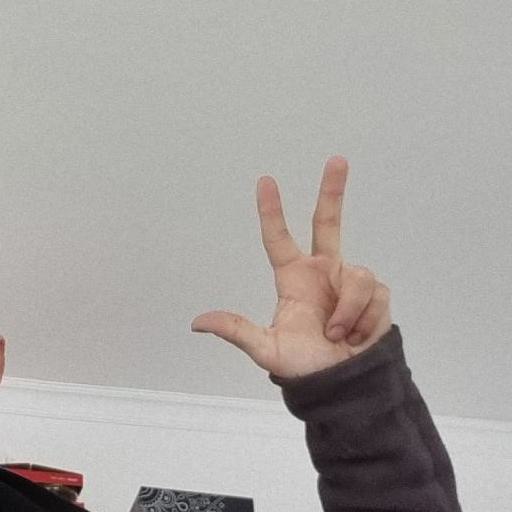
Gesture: three2